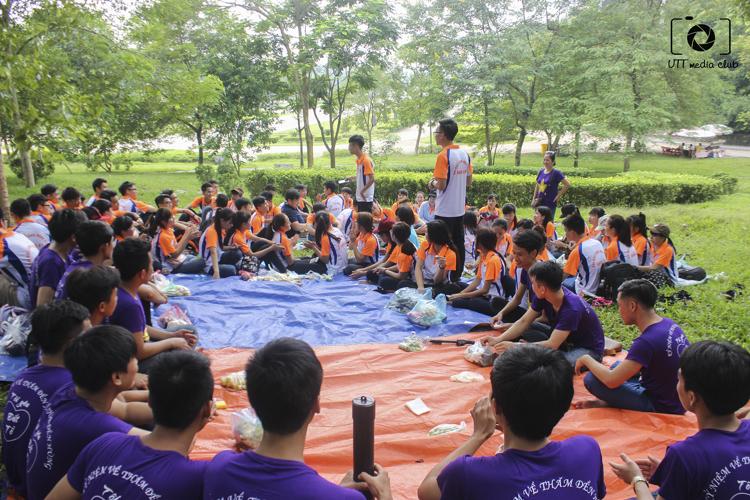
có ba người đang đứng ở trong khung hình này